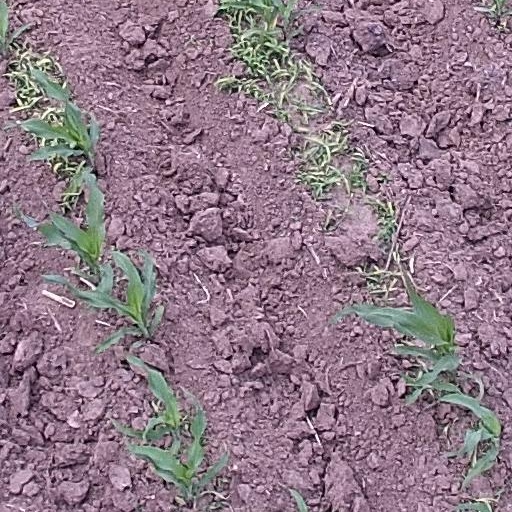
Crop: maize; corn